Lasioglossum figueresi

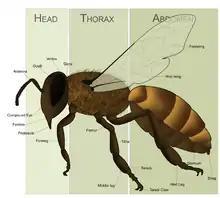
Hymenoptera morphology

A female "L. figueresi" is recognized from "L. aeneiventre" and other "Dialictus" by its unique striped pattern on the sternum of its mesothorax, the pattern of punctures on its front scutum of its middle thoracic segment, its larger size, its hair, and its slightly yellow wings including the membrane, veins, and stigma. Generally larger than males, it has a metallic dark-green head and a clypeal length greater than that of its supraclypeal area, which is slightly rounded and bulges. It does not have a frontal line ridge from below the base of the antenna to about half the distance between its antennal sockets to its median ocellus, and its lateral ocelli are slightly nearer to each other than to their compound eyes. It has punctures near its eyes, on the lower half of the clypeus, sometimes on the supraclypeal area, and on the frons, while its gena is shiny and its supraclypeal area and frons have dull spaces in between. In the middle of its thorax, it has a groove that is two-thirds the length of its metallic dark-green scutum of its middle thoracic segment, with deep punctures that divide as one moves towards the head, as well as about twelve stripes on each side which almost wrap around the propodeum. Its black metasoma is shiny and mostly smooth, its brown-tinted black legs are shiny and flattened on the front surface with a well-defined rim raised above the surface of the plate at the base of the tarsus, and its sharply rounded wings have dull yellow membranes with smokey tips. Its veins and stigma are a golden-yellow-brown. It has yellowish hair on its head, abundant golden yellow hair on its mesosoma, long, plumose, and golden hair on its metanotum, metasomal terga, and metasoma, slightly yellow, short, and fine hair on its tegula, yellow-white fringed hair on the pseudopygidial area, and a dense golden band of hair on its pronotal lobe.